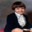
Label: boy